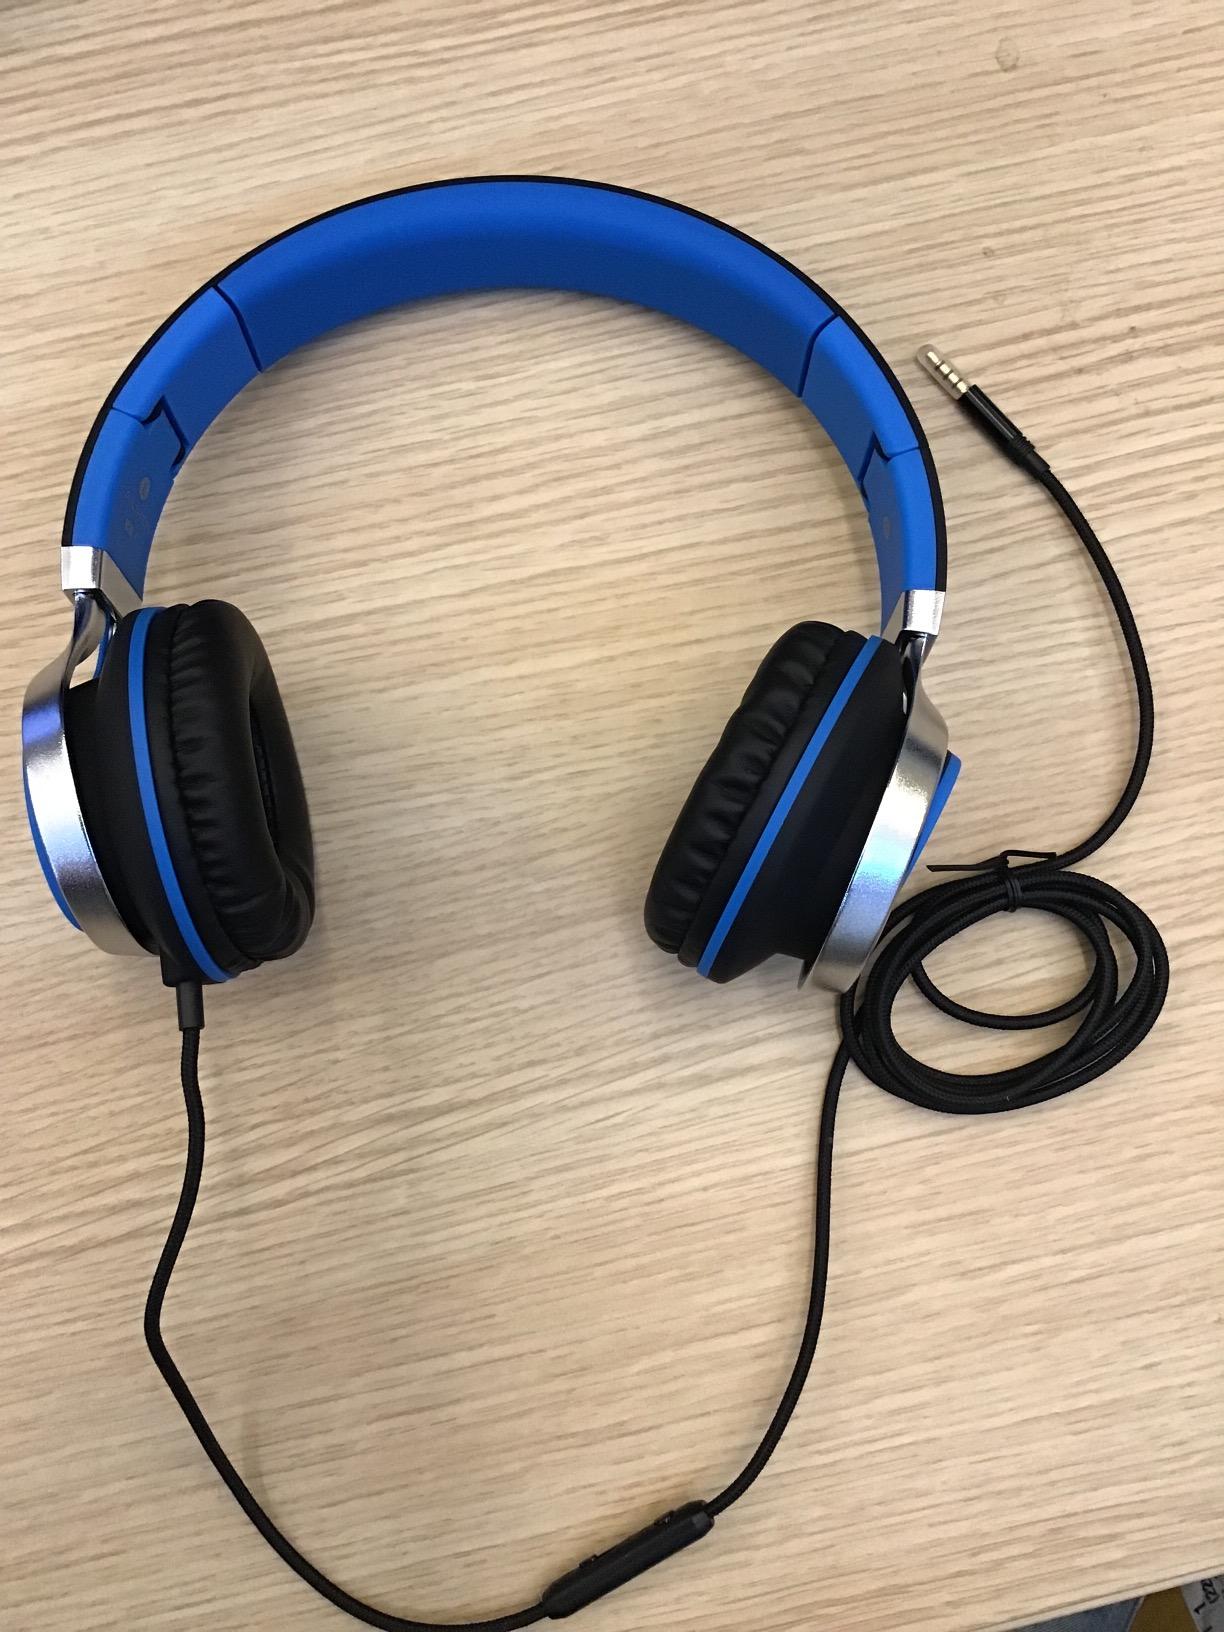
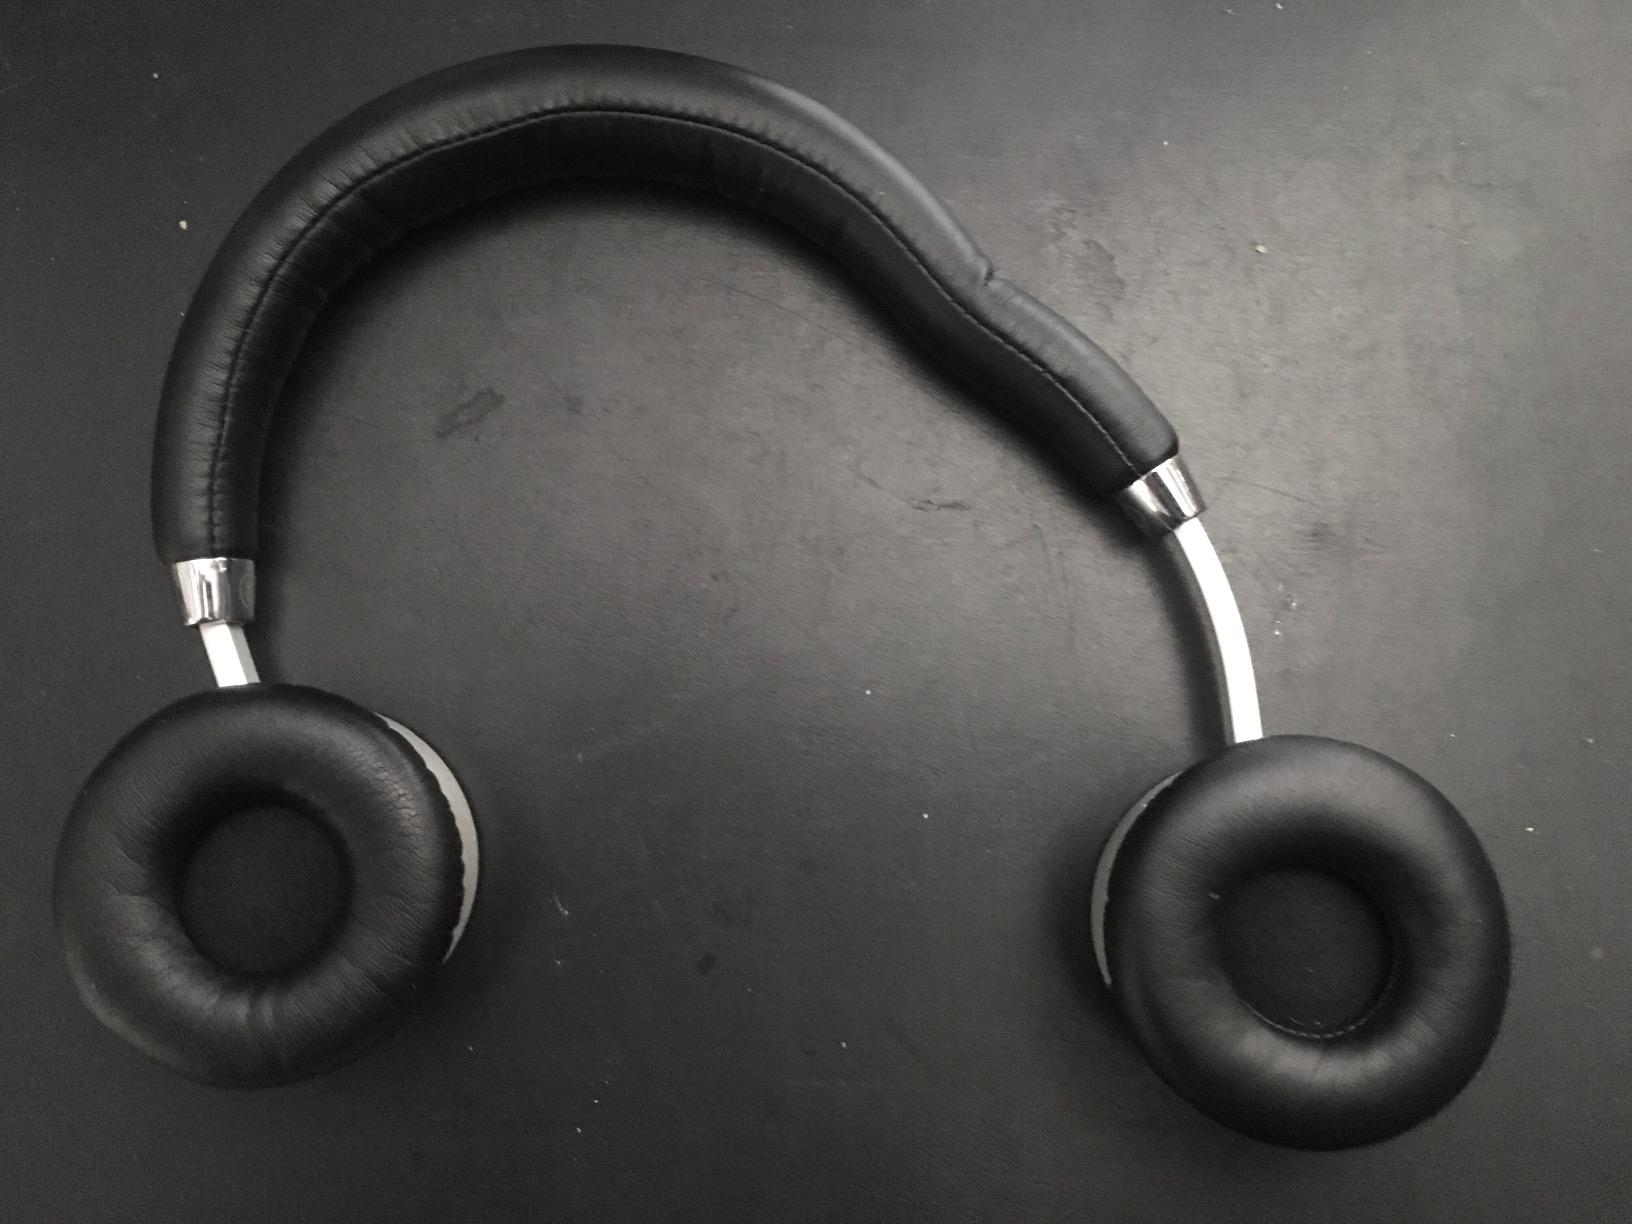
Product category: headphones
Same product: no